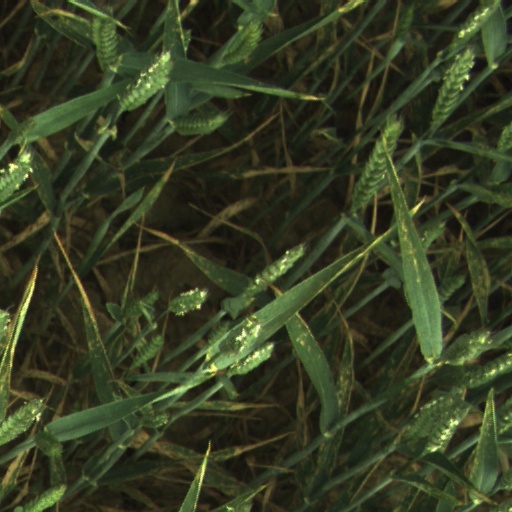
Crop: wheat